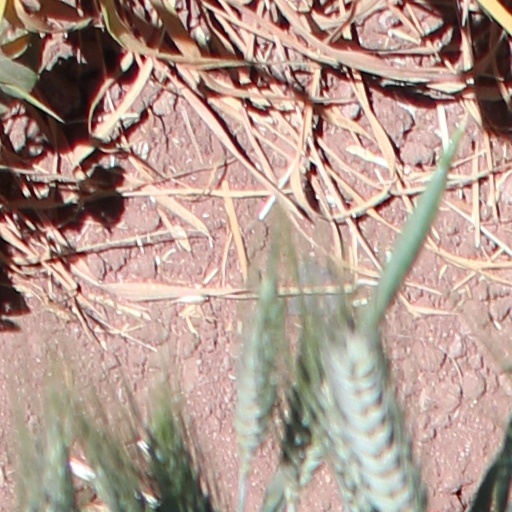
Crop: wheat